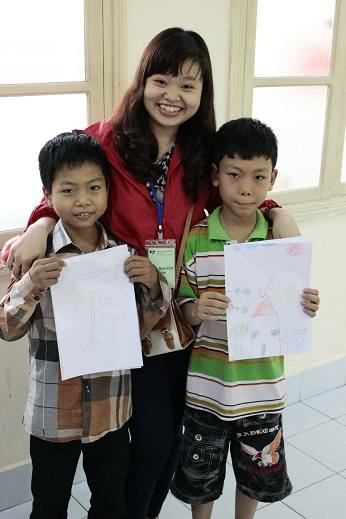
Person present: Yes